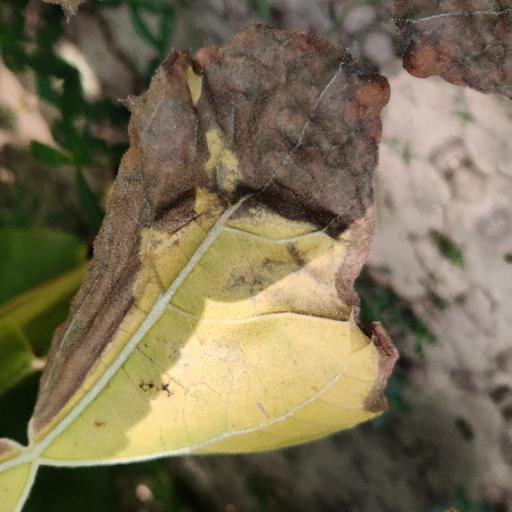
Label: Leaf_scars